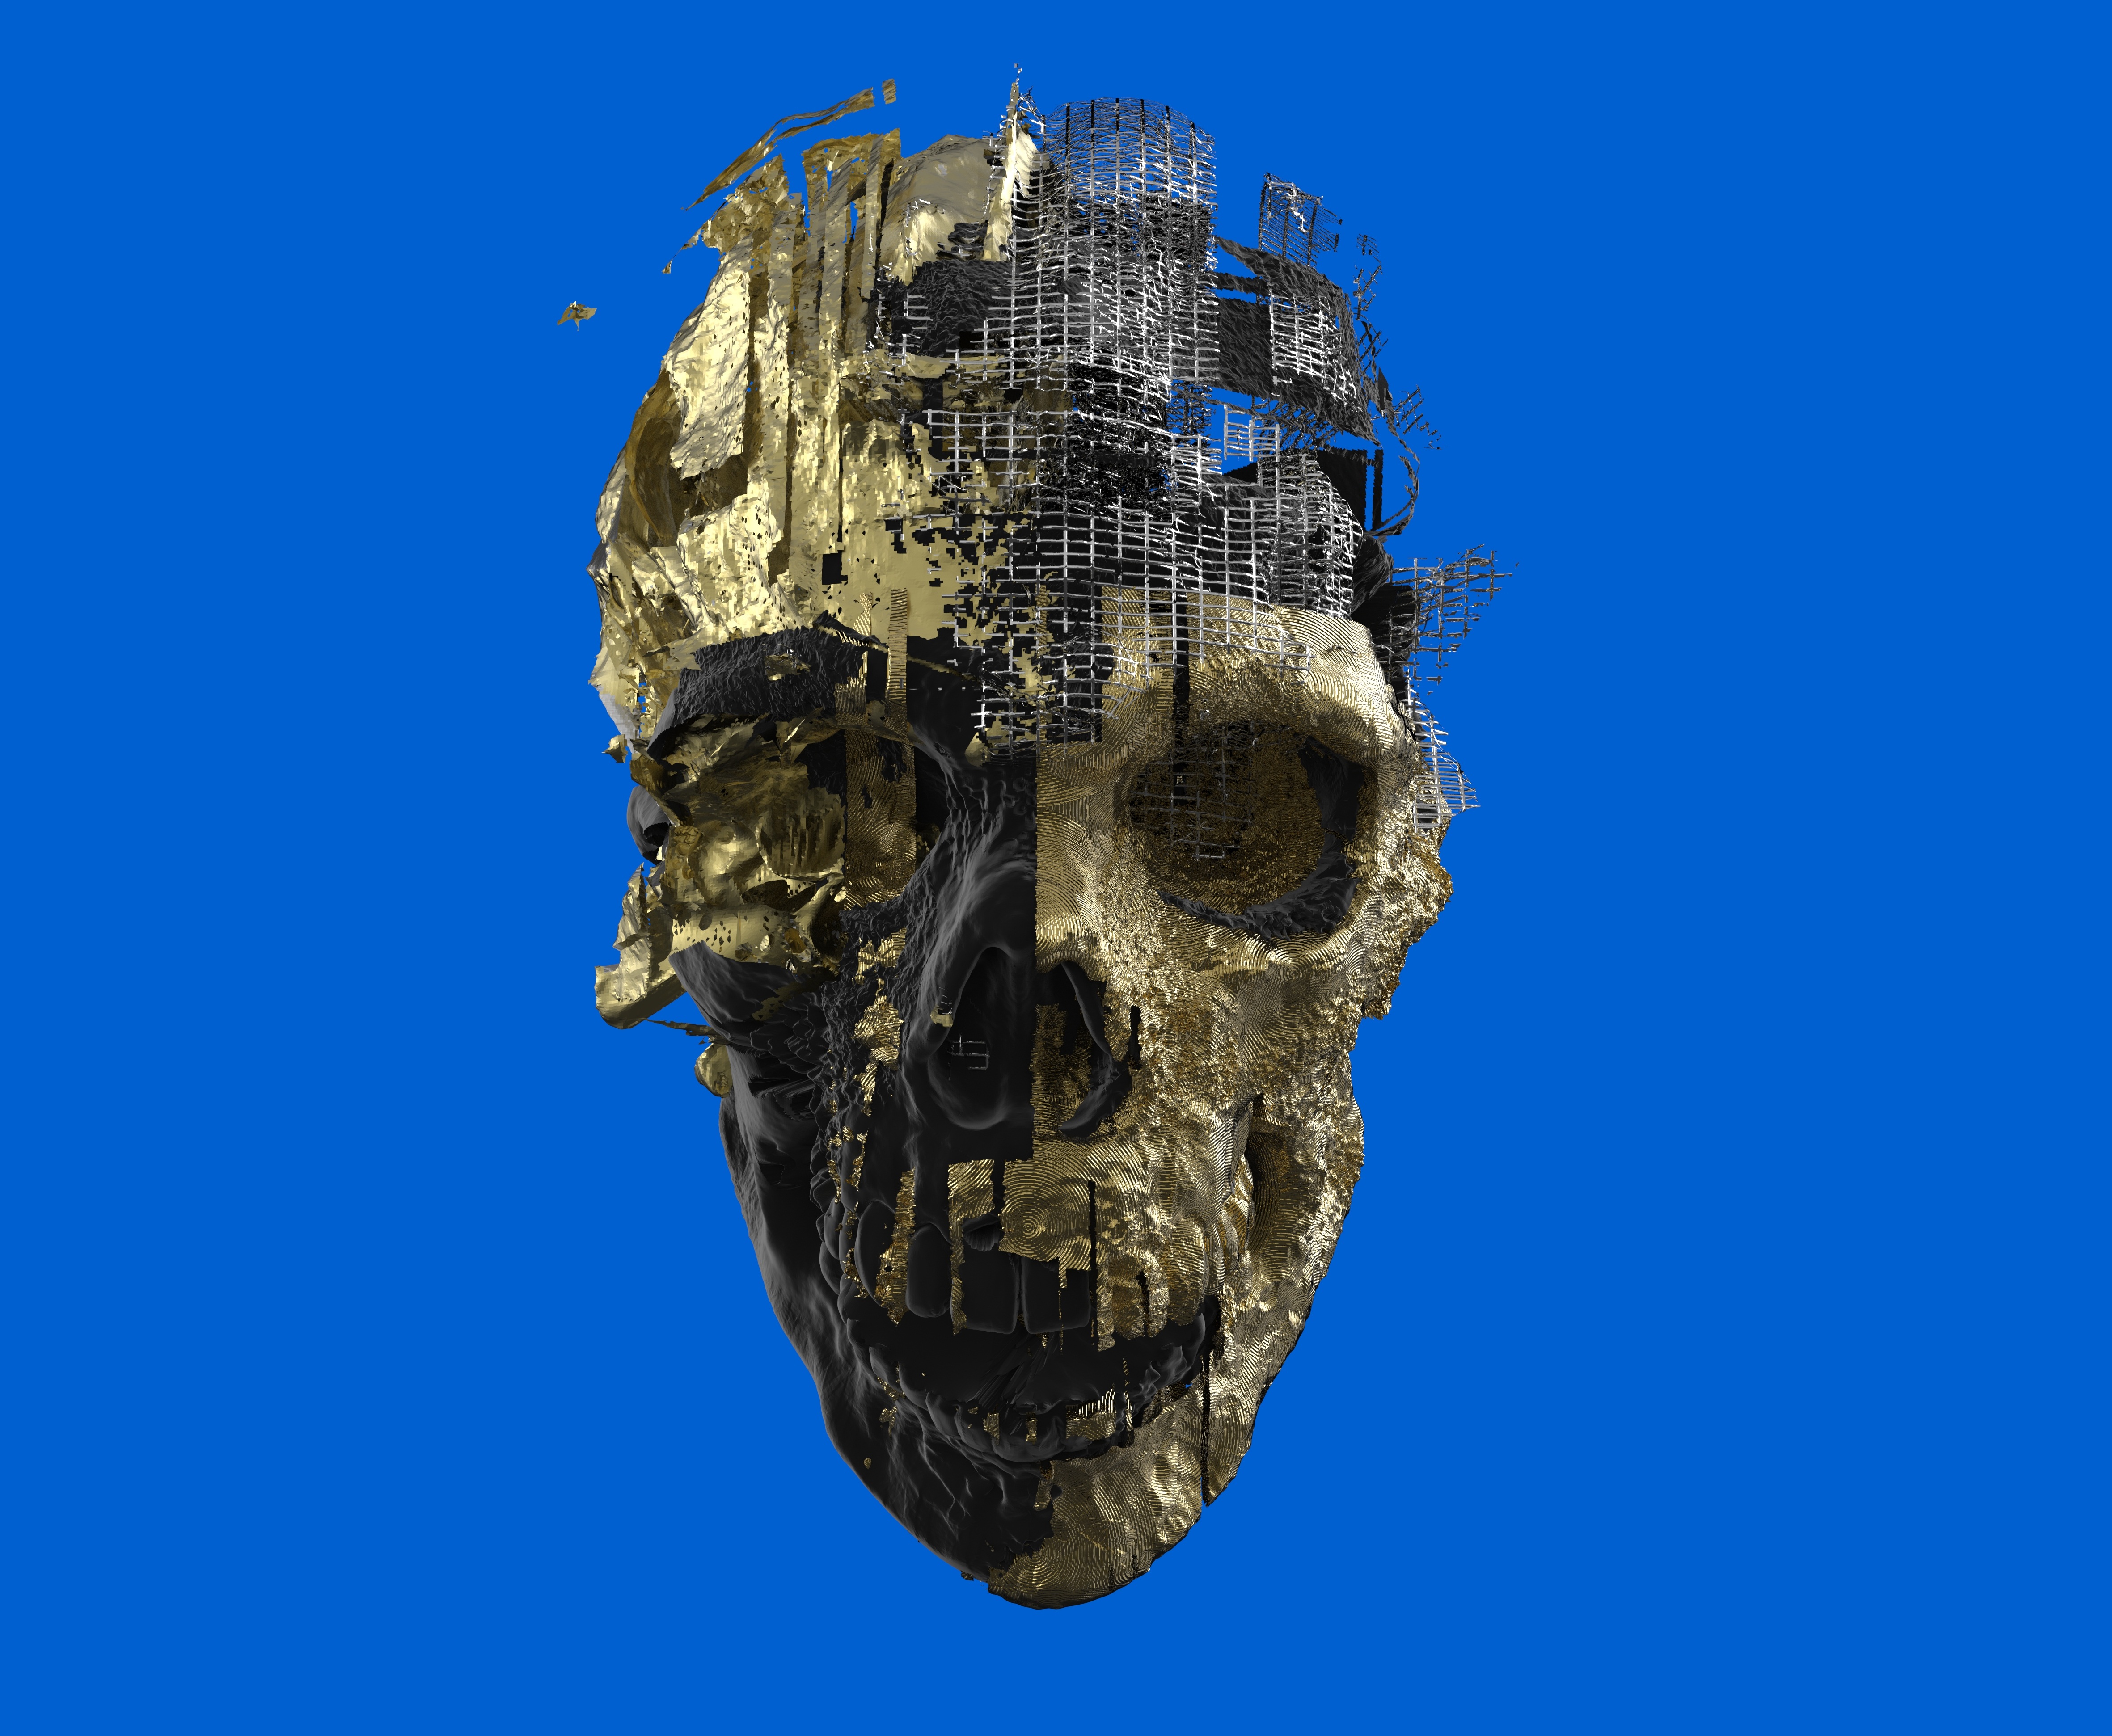
skull, sculpture, art, illustration, head, 3d, skeleton, organ, graphics, scull, jaw, yamo